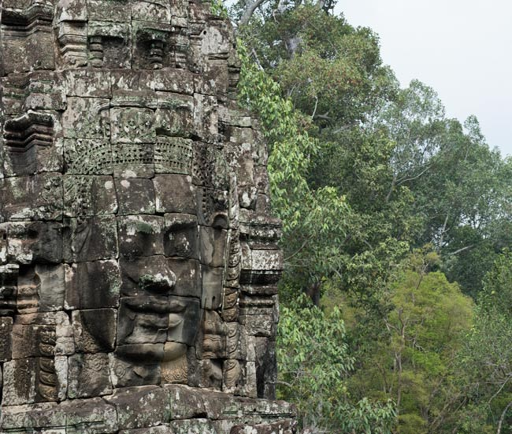
the temple of person in the complex .